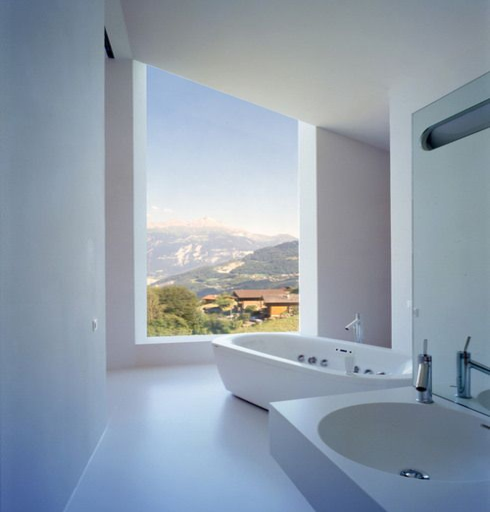
modern bathroom with a view